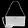
Label: Bag